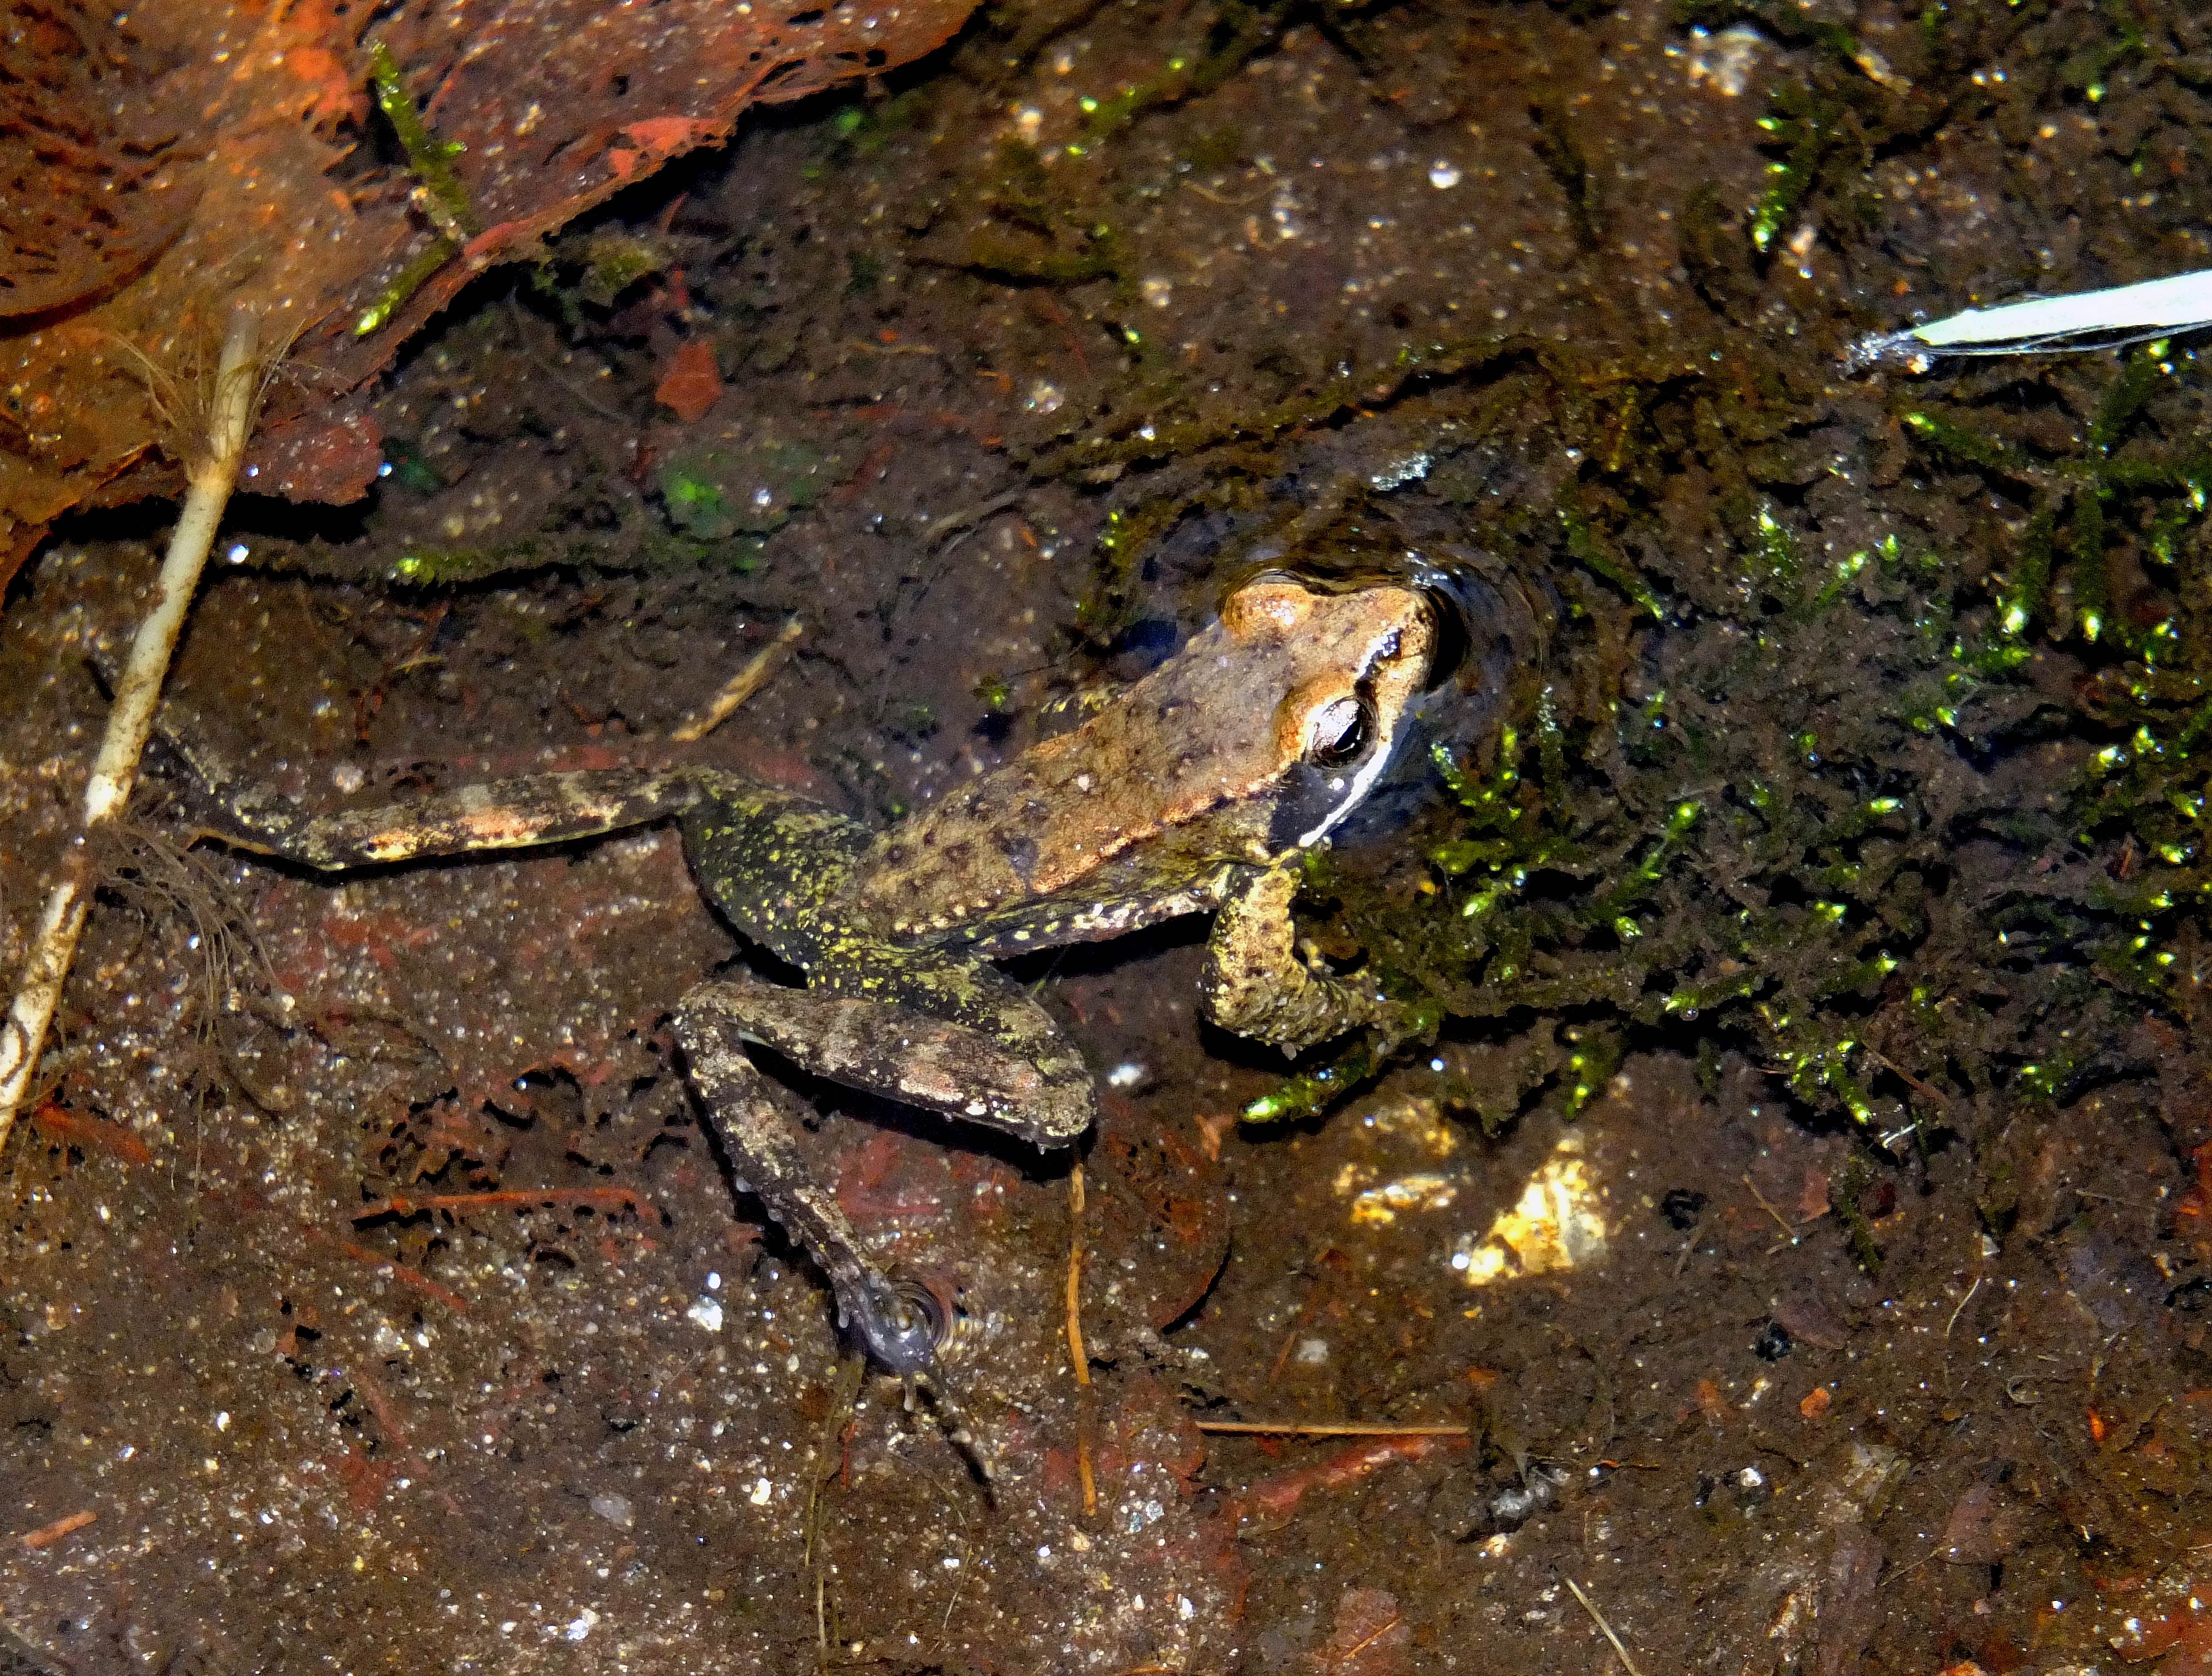
nature, wildlife, macro, biology, frog, toad, amphibian, fauna, animals, vertebrate, newt, naturaleza, galicia, pontevedra, espana, ggl1, gaby1, animales, fujifilmxs1, ranidae, salamandridae